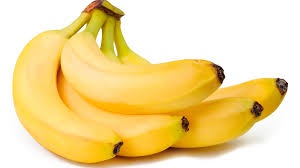
Label: banana